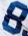
Number: 8